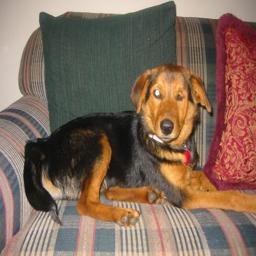
Animal: dogs